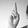
ASL letter: R